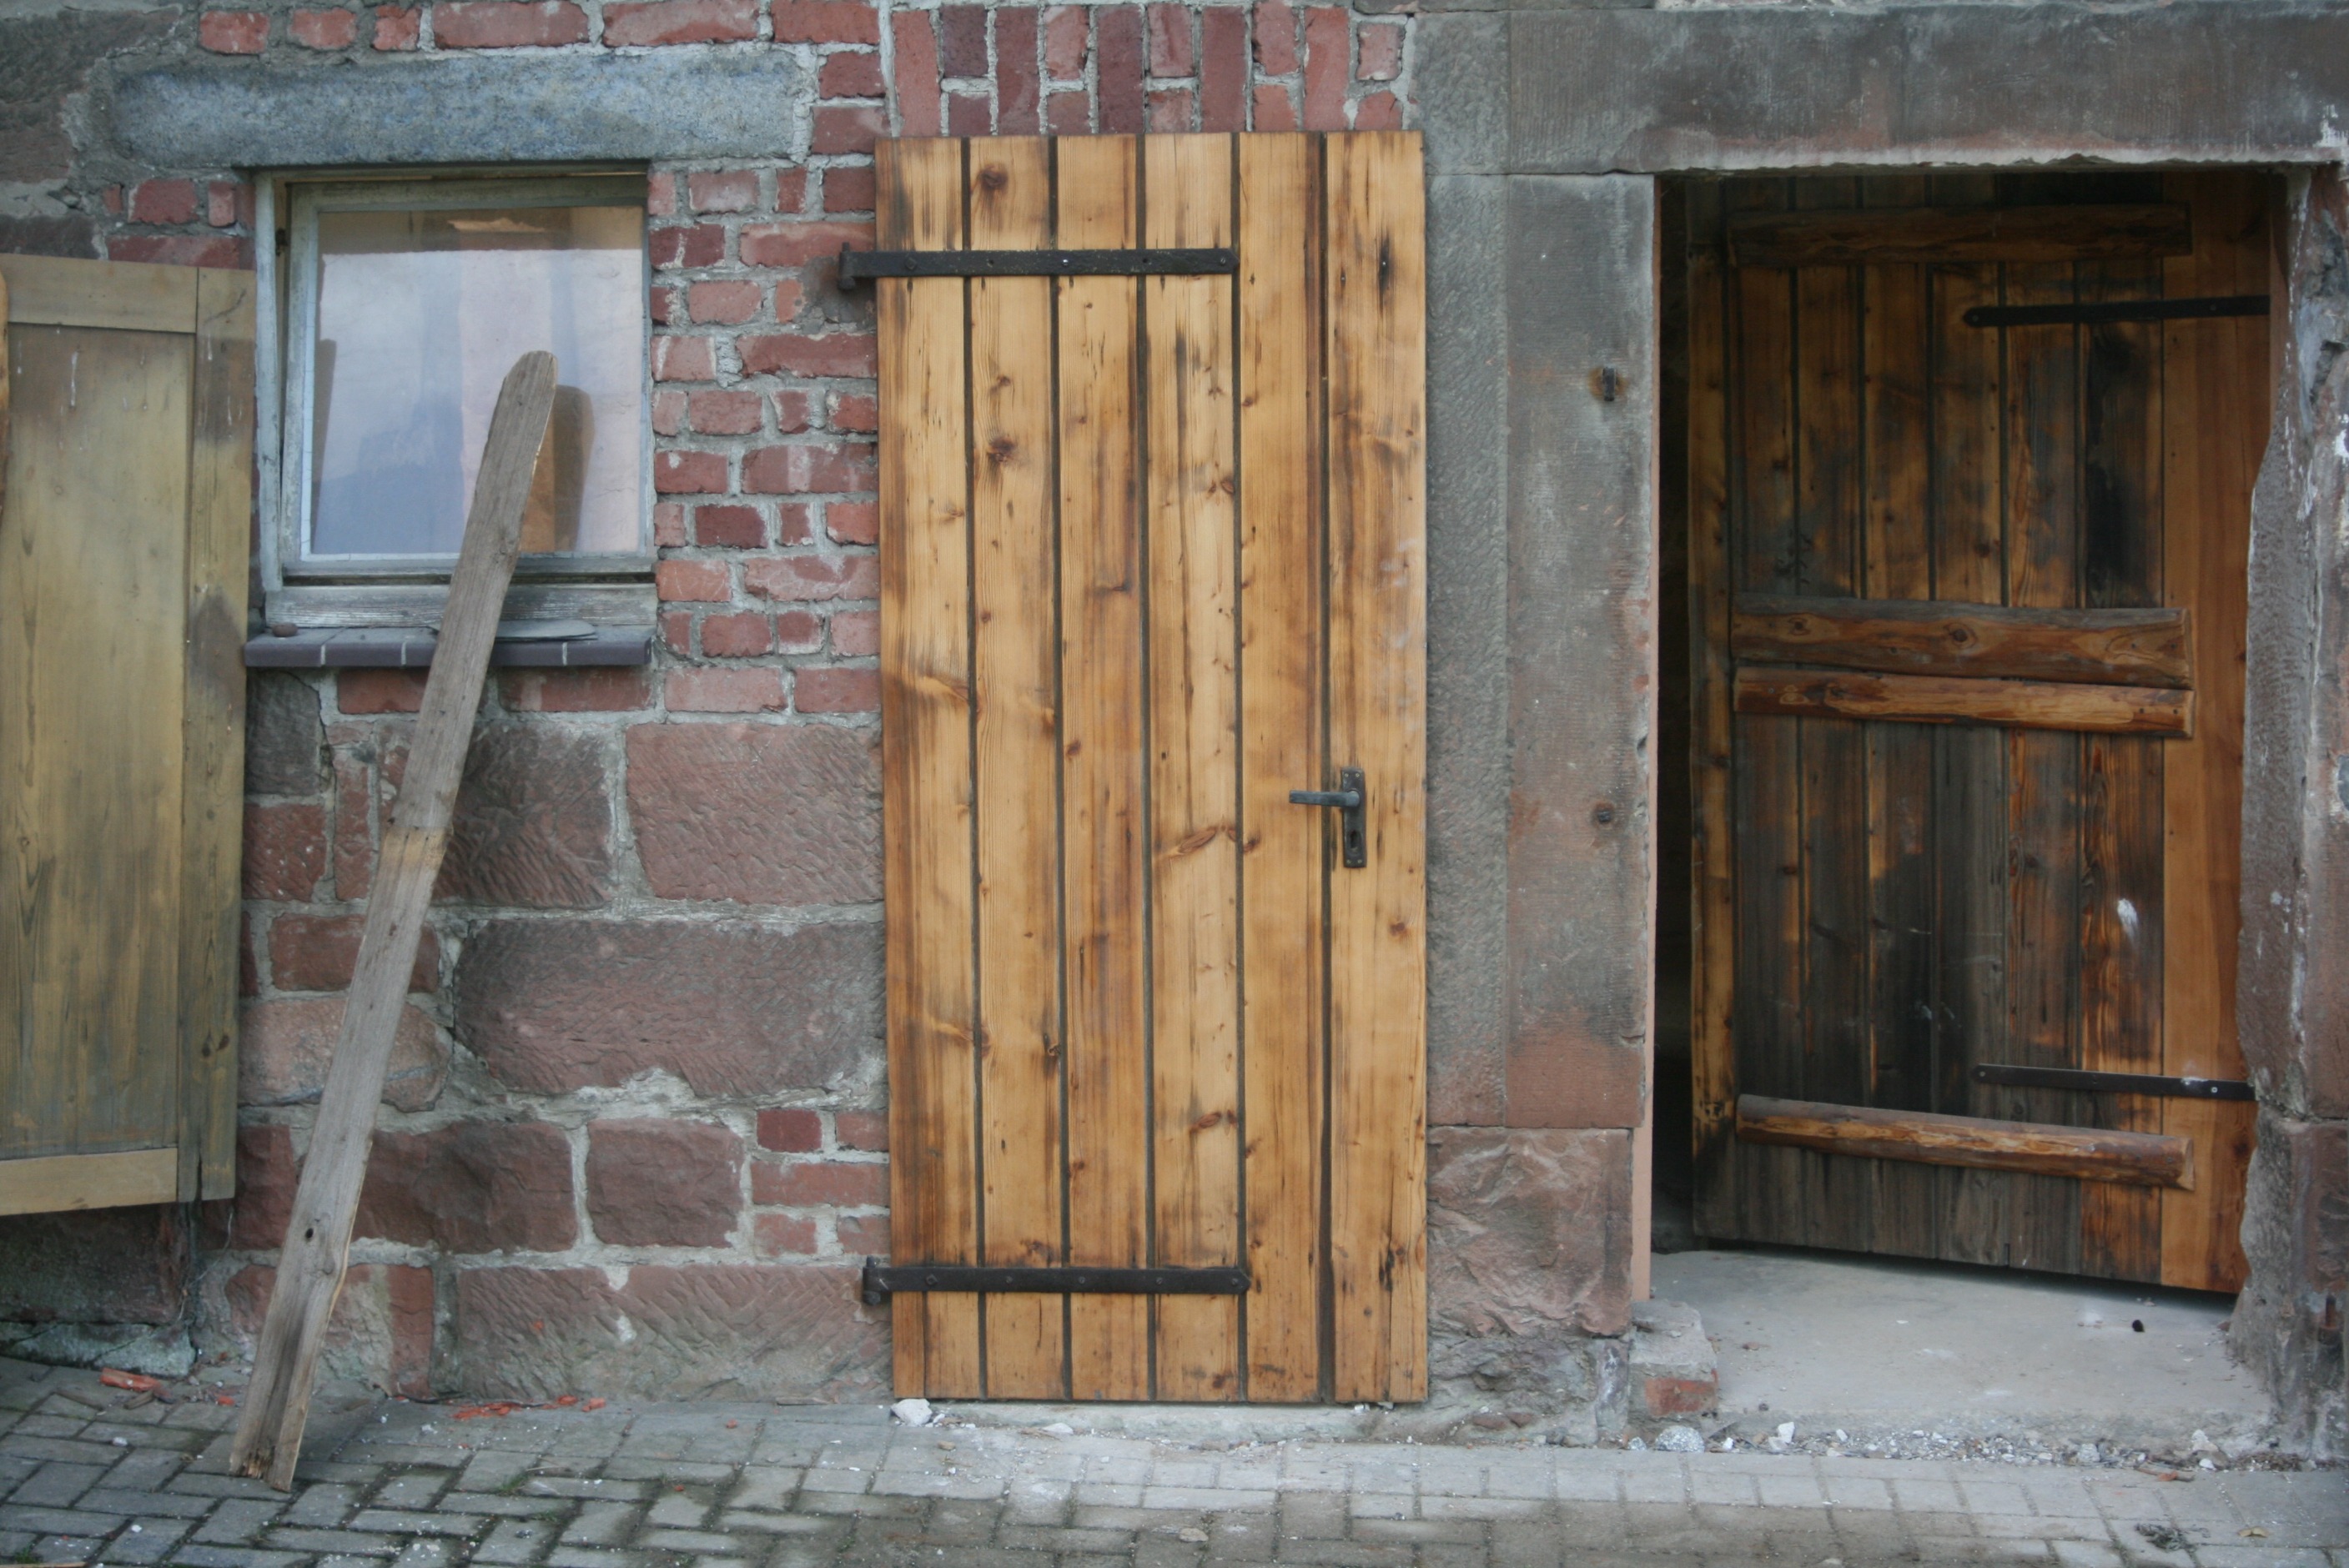
wood, house, window, building, home, wall, shed, cottage, metal, facade, property, gate, door, stones, stall, doors, outhouse, iron, brickwork